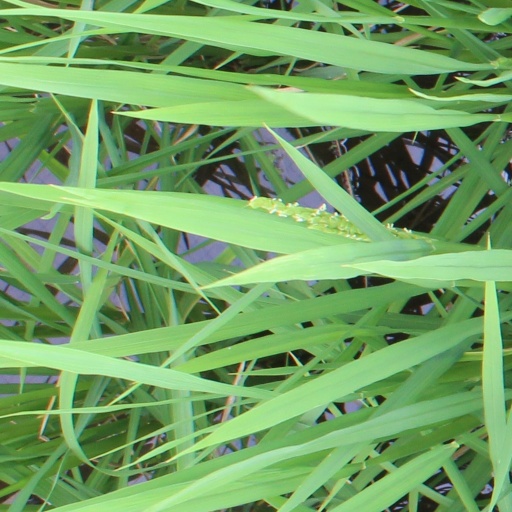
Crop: rice